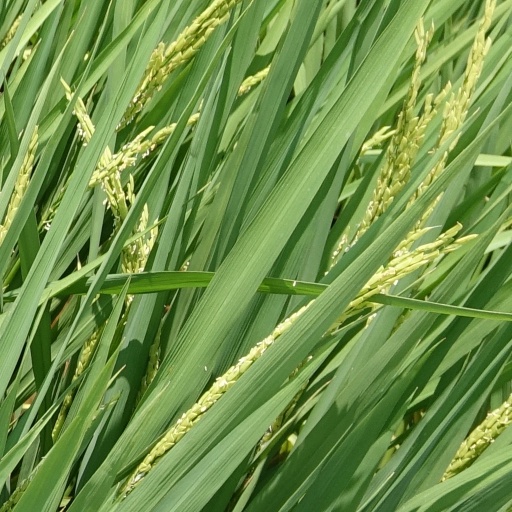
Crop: rice